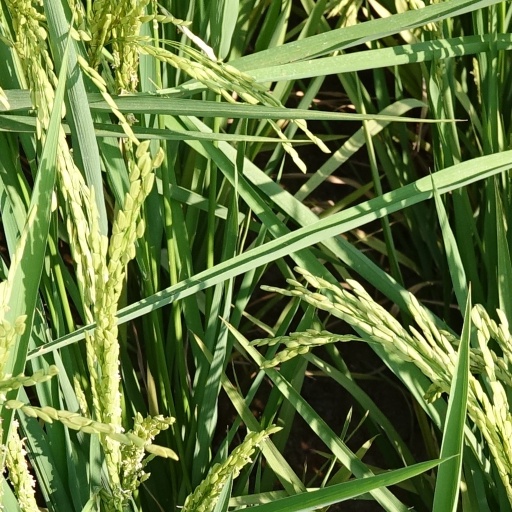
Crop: rice